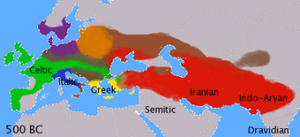
En linguistique, les langues indo-européennes forment une famille de langues étroitement apparentées ayant pour origine ce qu'il est convenu d'appeler l'indo-européen commun et « dont les éléments lexicologiques, morphologiques et syntaxiques présentent, pour la plupart d'entre elles, des ressemblances de nature telle que ces langues peuvent se ramener à l'unité ; le présupposé est alors que chaque groupe d'éléments comparés procède d'évolutions divergentes à partir de formes originelles disparues ». Au nombre d'environ un millier, elles sont actuellement parlées par près de trois milliards de locuteurs.